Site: brandenburg
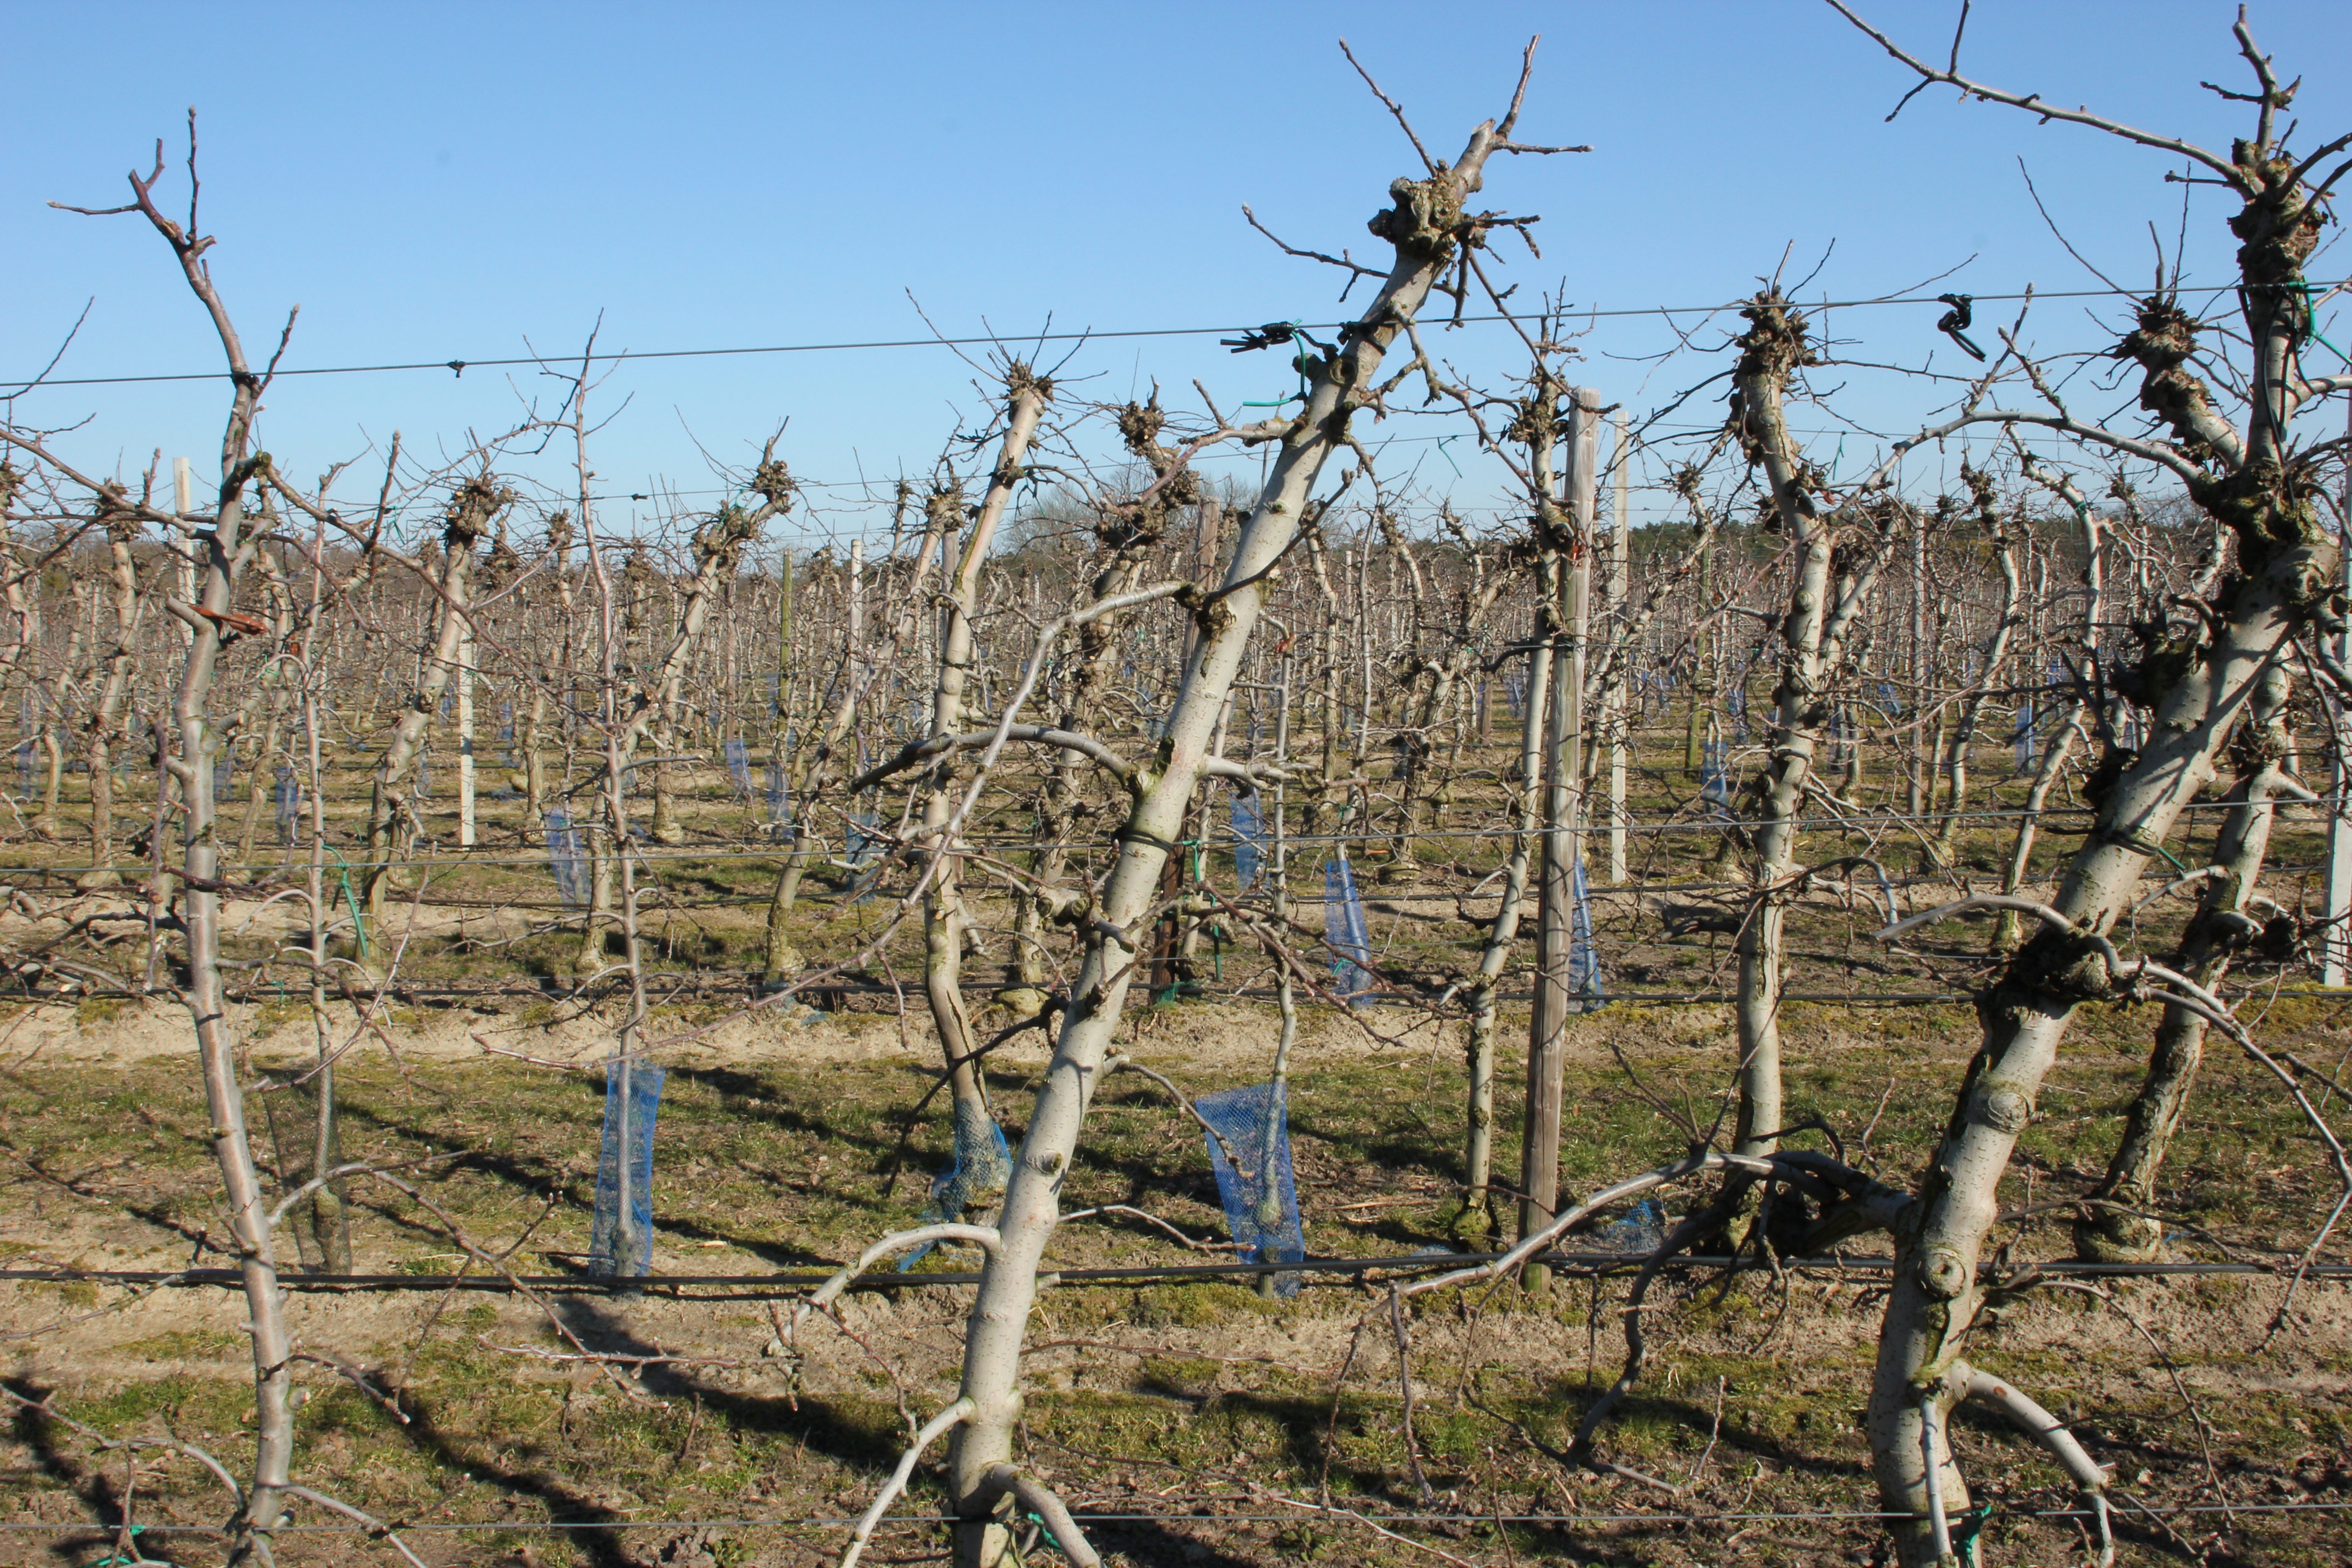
Growth stage (BBCH 03): Bud development